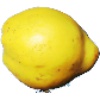
Label: Quince 1